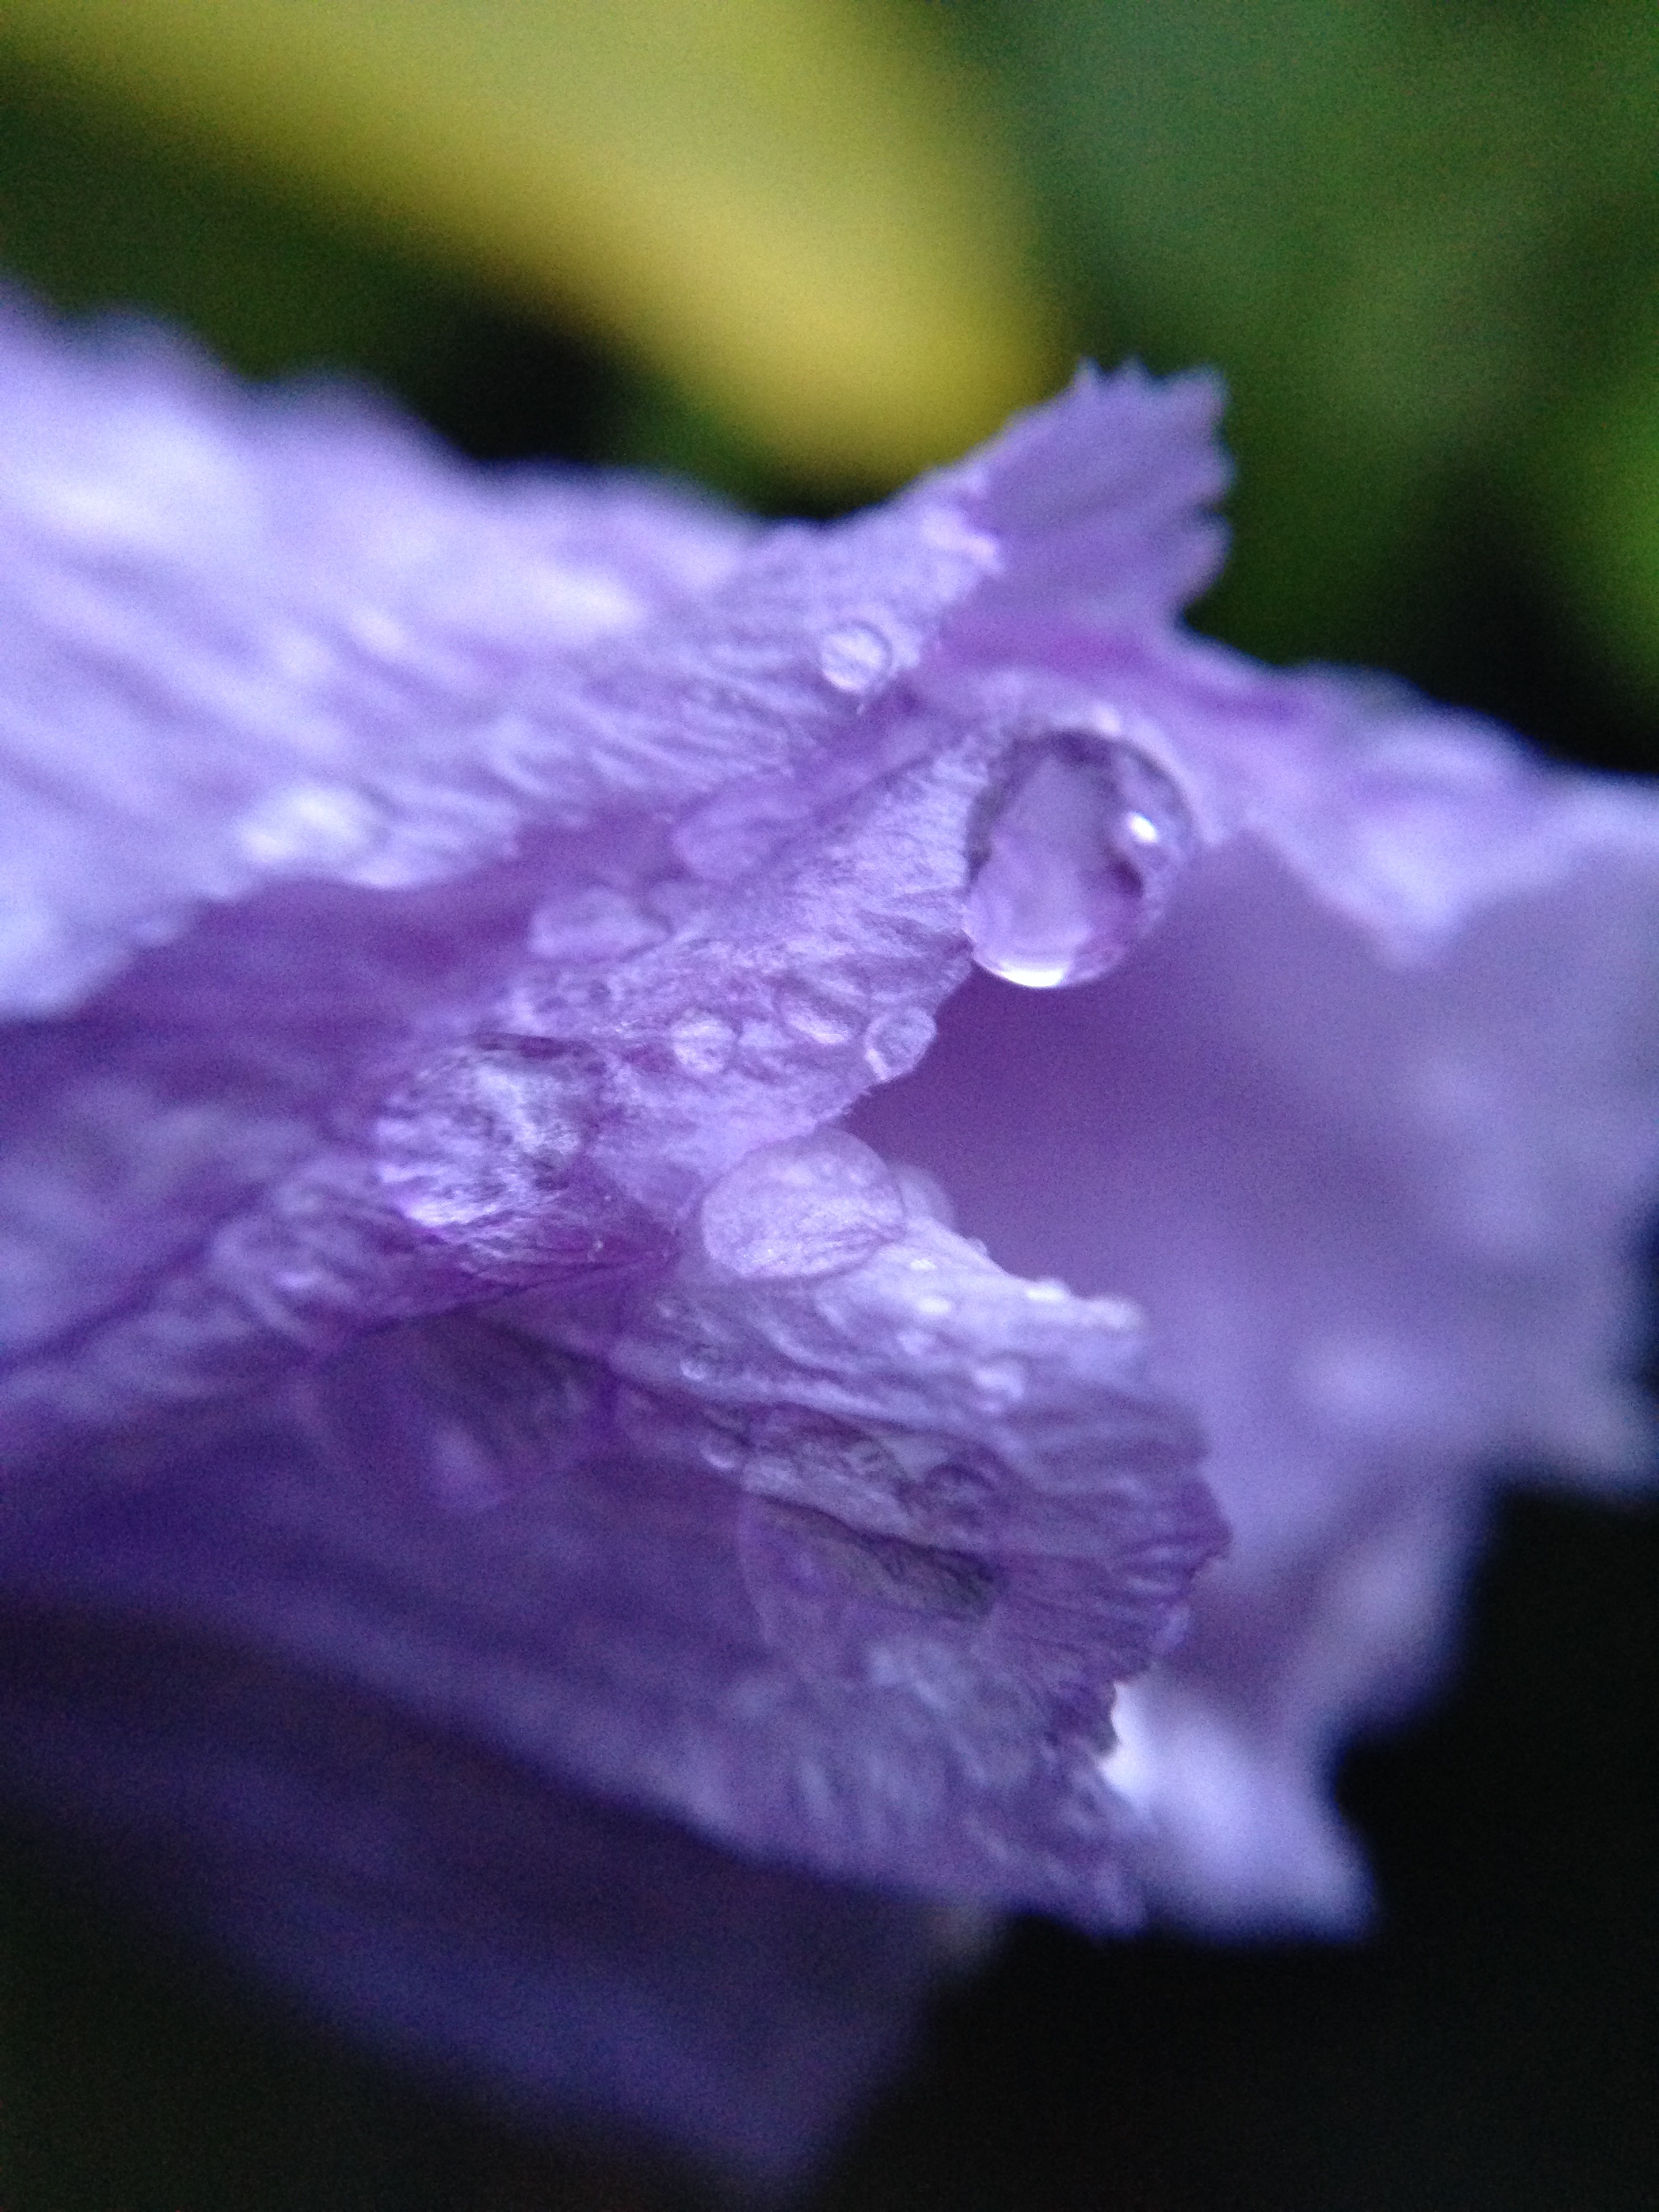
plant, photography, leaf, flower, purple, petal, blue, flora, close up, eye, macro photography, flowering plant, plant stem, land plant